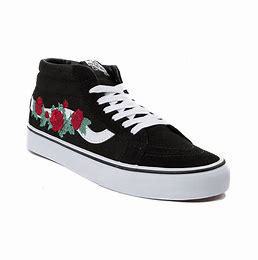
Brand: Vans
Model: SK8 Mid